Dean Covered Bridge

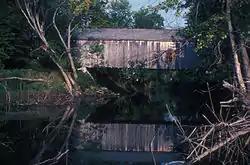
1970 photo

The Dean Covered Bridge was a Town lattice truss covered bridge, carrying Union Street across Otter Creek in Brandon, Vermont. Built in 1840, it was one of Vermont's oldest covered bridges at the time of its destruction in 1986 by an arsonist. It was listed on the National Register of Historic Places, and was replaced by a modern steel and concrete bridge.